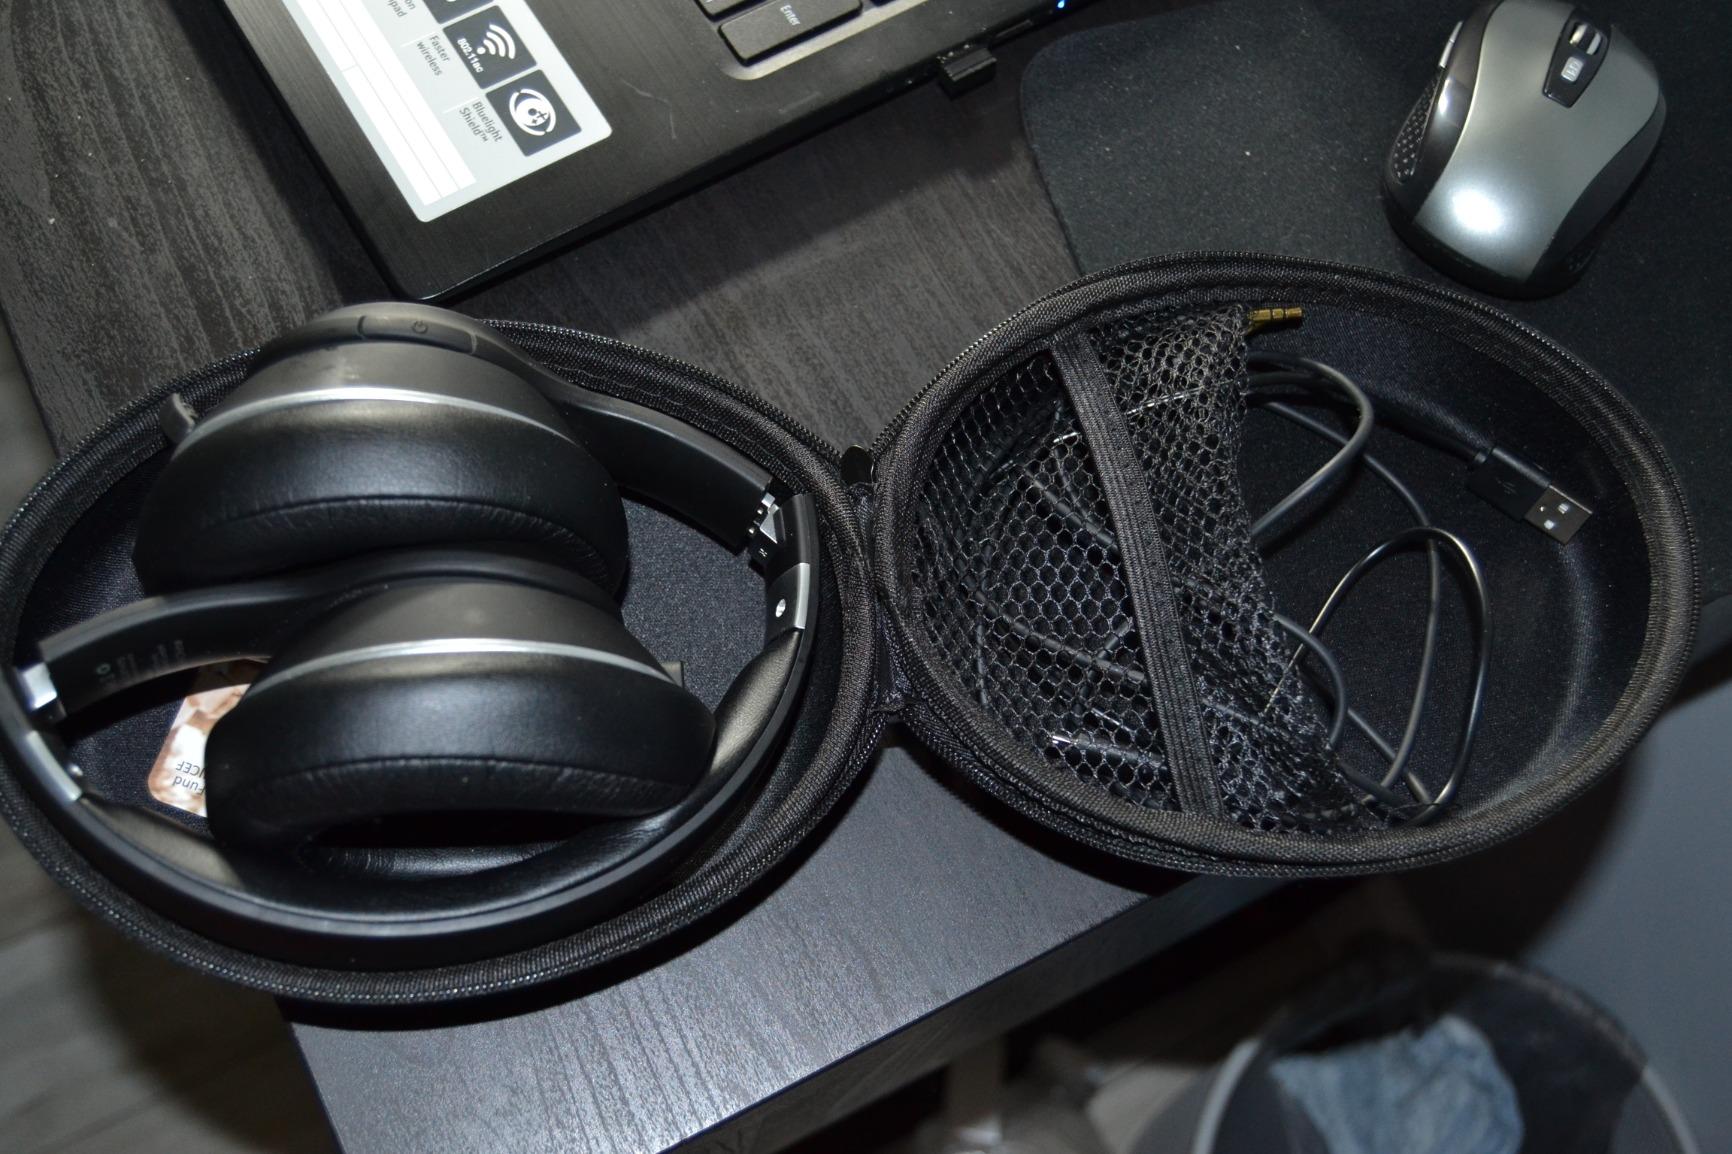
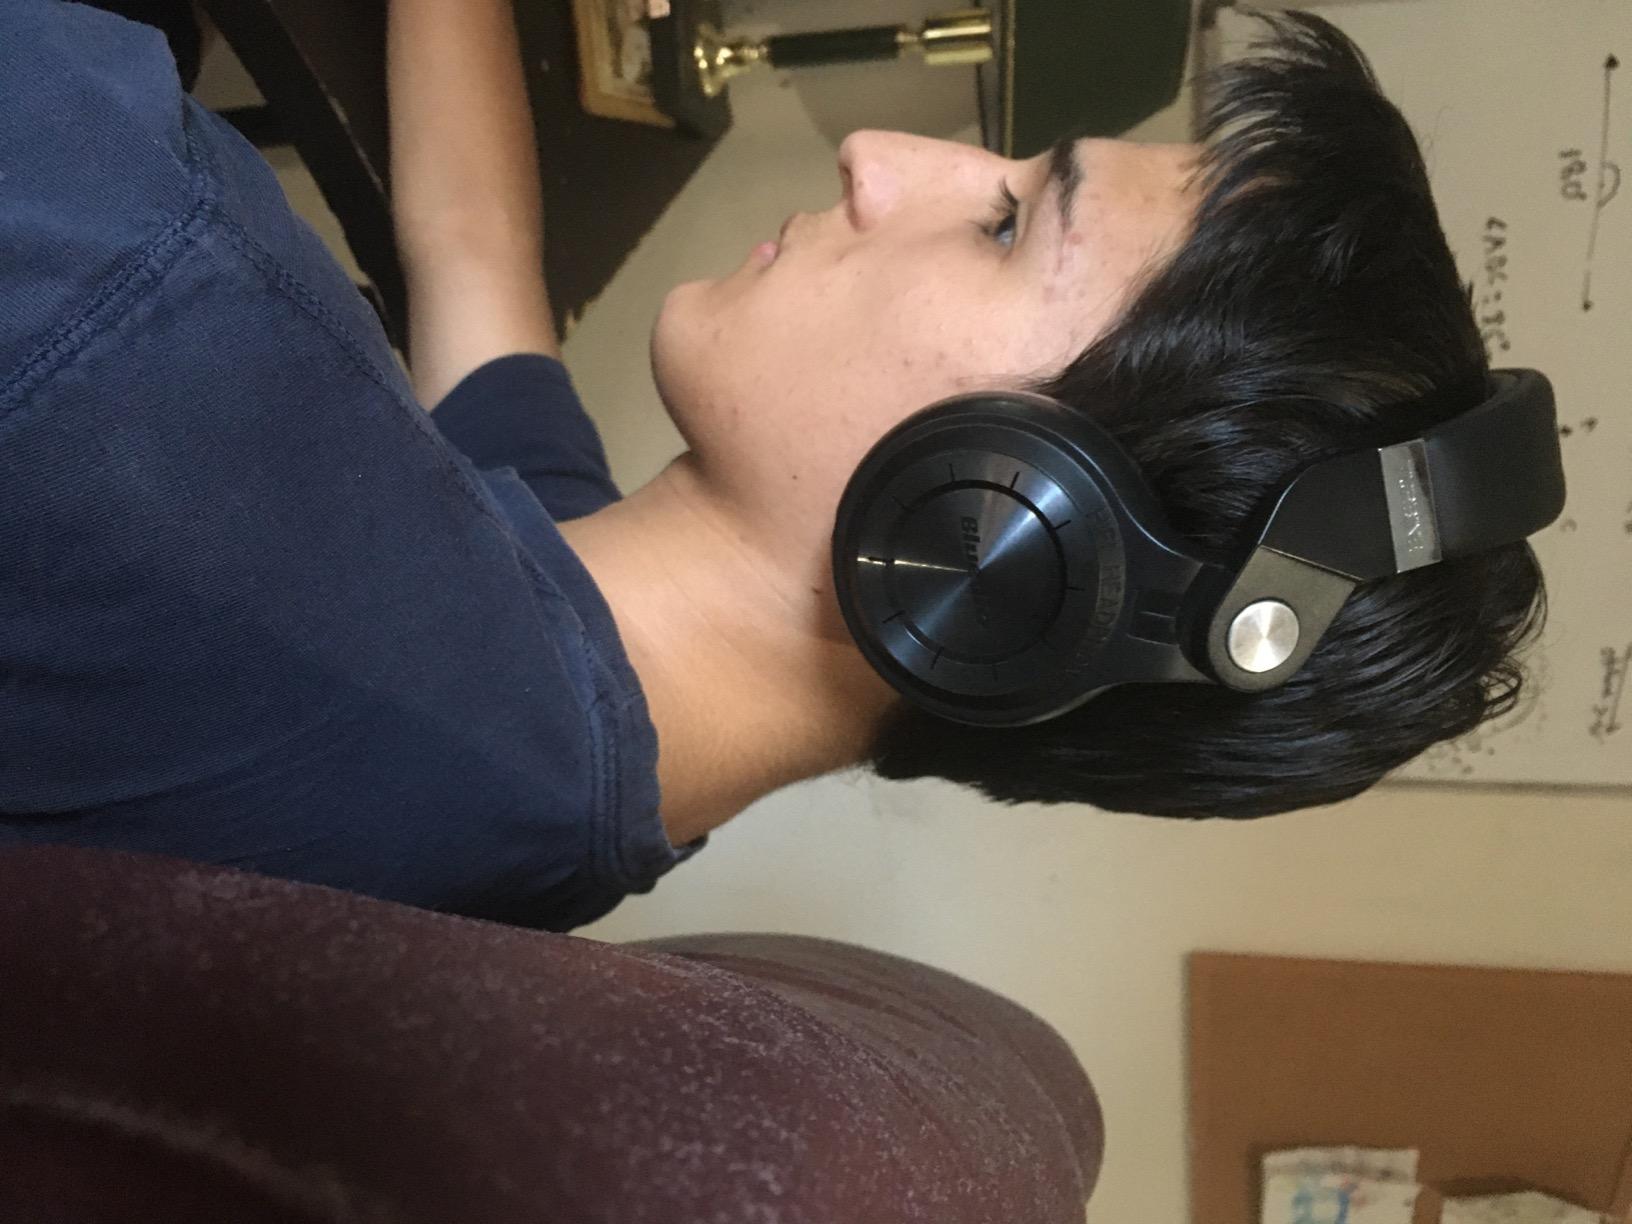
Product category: headphones
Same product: no